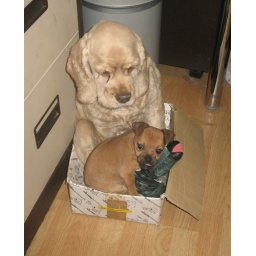
Two dogs in a box ...